Dictyopharidae

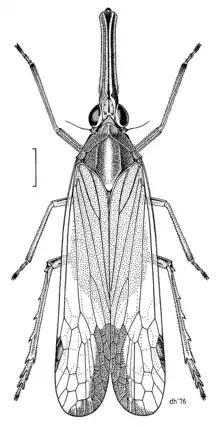
"Thanatodictya tillyardi"

Like all other fulgoroids, they have the antennae arising on the side of the head below the compound eye (not between the eyes as in the Cicadoidea). Many species have an elongated frons. Those that do not have this elongation may have 2 or 3 carinae (keels). The median ocellus is absent.